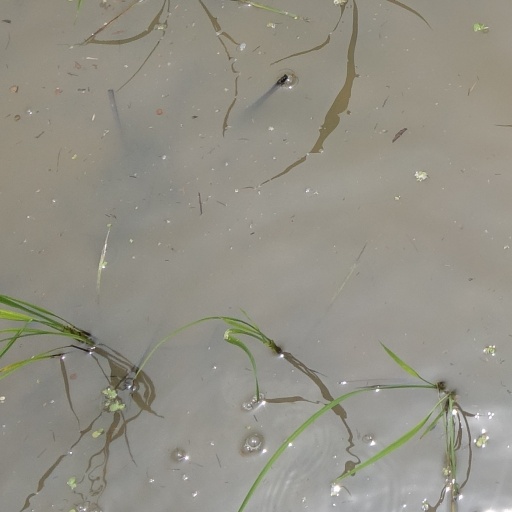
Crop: rice